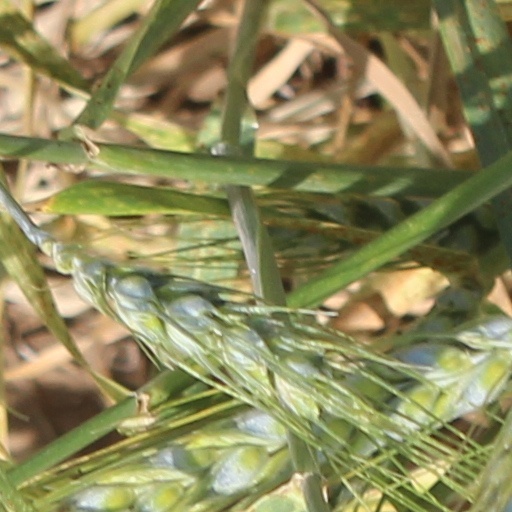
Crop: wheat